Sultanate of Singora

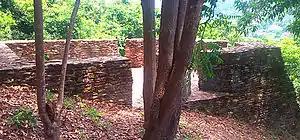
Typical of forts on the mountain is fort 4: it is built onto the slope of Khao Daeng, abutting the mountain at its rear and rising to a height of about 4.4 metres along the front. Internal dimensions are approximately 5.5 metres by 8.5 metres.

In 1679 Ayuthaya mounted a final offensive to quash the Singora rebellion. Samuel Potts, a British East India Company trader based in Singora, recorded the city's preparations for war: